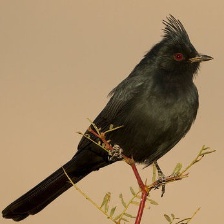
Species: PHAINOPEPLA
Scientific name: PHAINOPEPLA NITENS